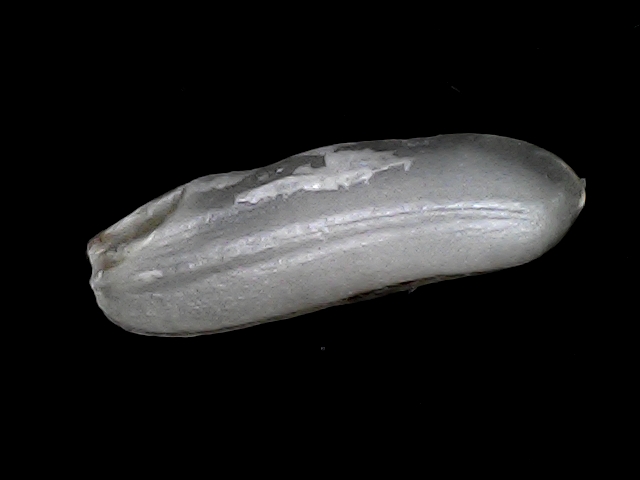
Rice variety: BRRI102